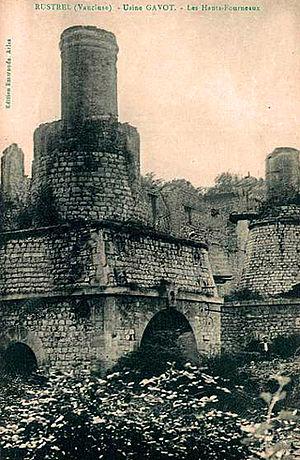
Haut fourneau de l'usine Gavot à Rustrel début XXe siècle
Rustrel est une commune française située dans le département de Vaucluse et la région Provence-Alpes-Côte d'Azur.